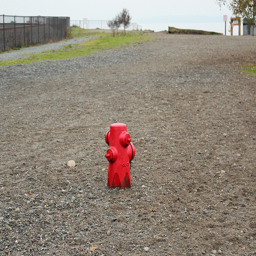
A red fire hydrant in the middle of a dirt road.
A red fire hydrant in the middle of dirt.
A small, red fire hydrant sits in a rocky field.
A small red fire hydrant in a large gravel lot.
One red fire hydrant on a dirt road.